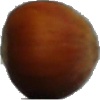
Label: nut_forest